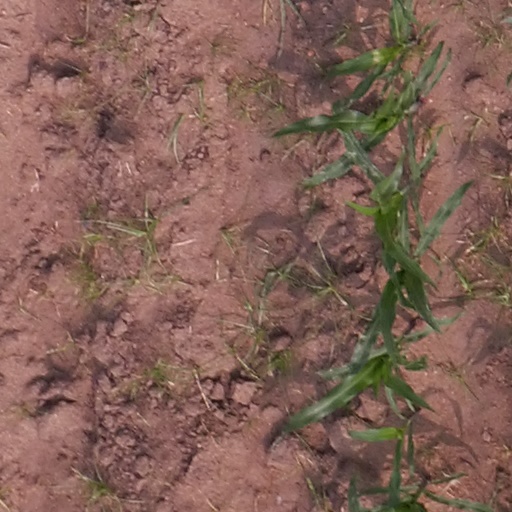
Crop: maize; corn